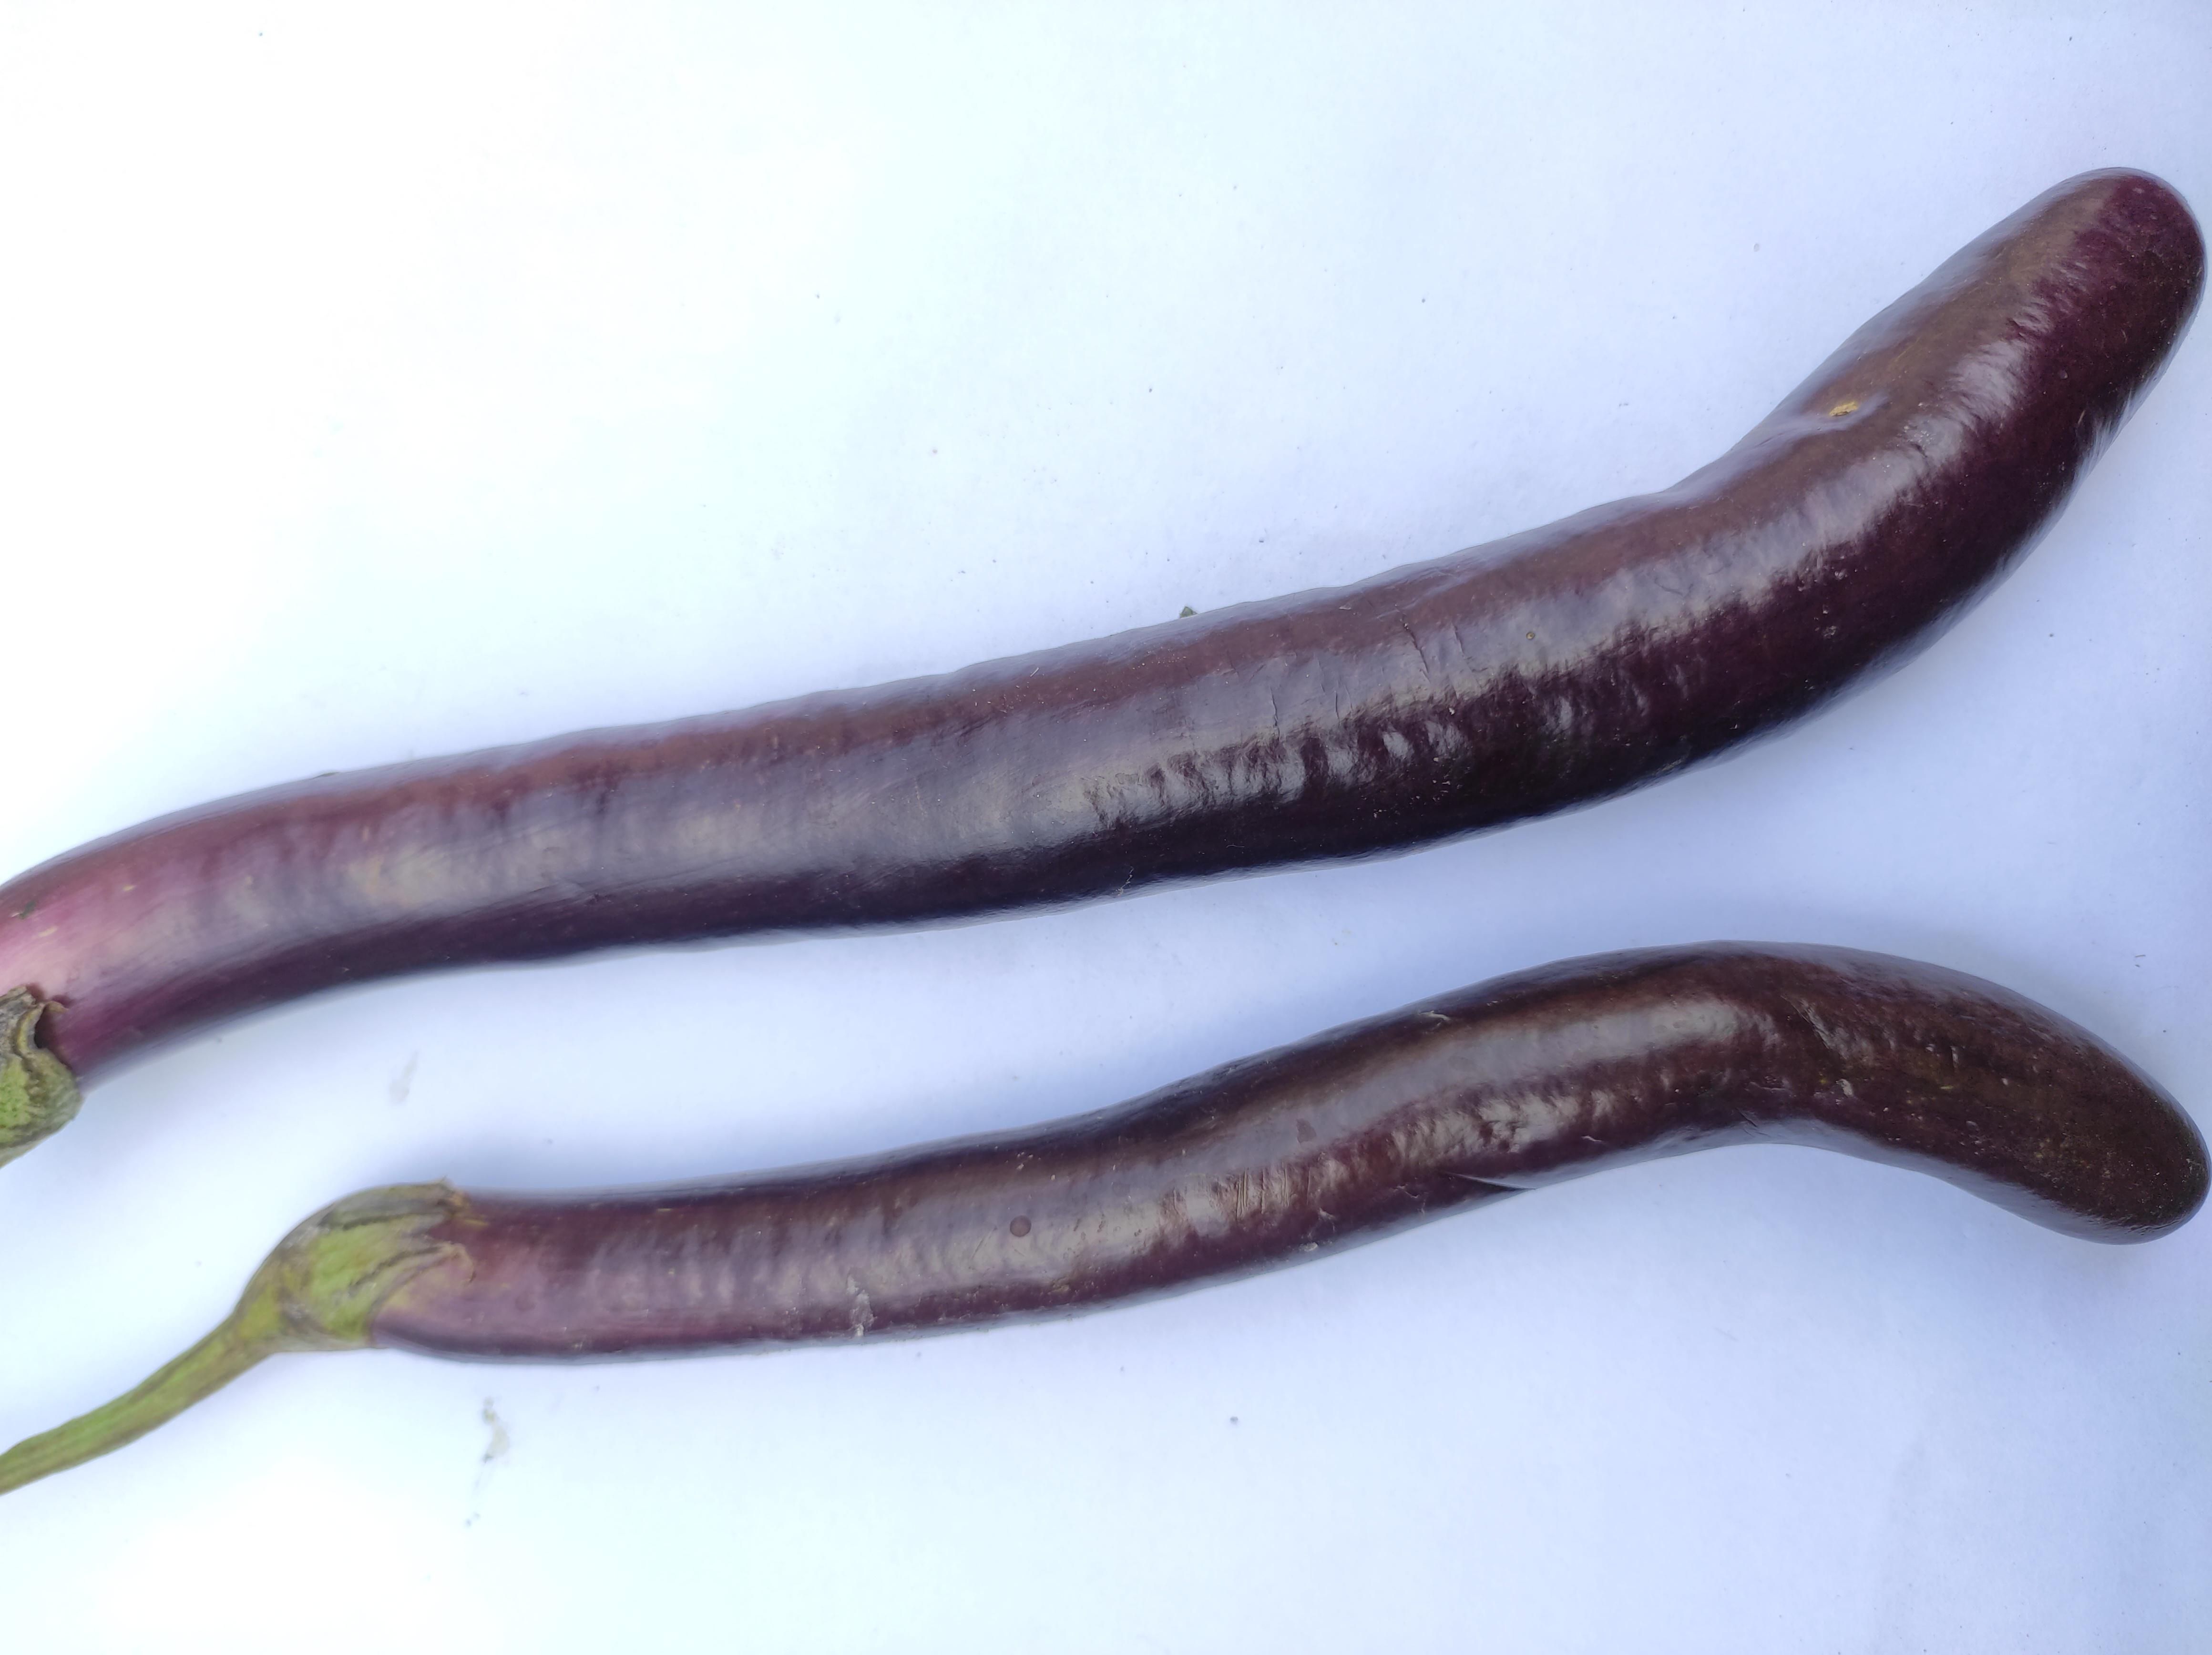
Label: Brinjal